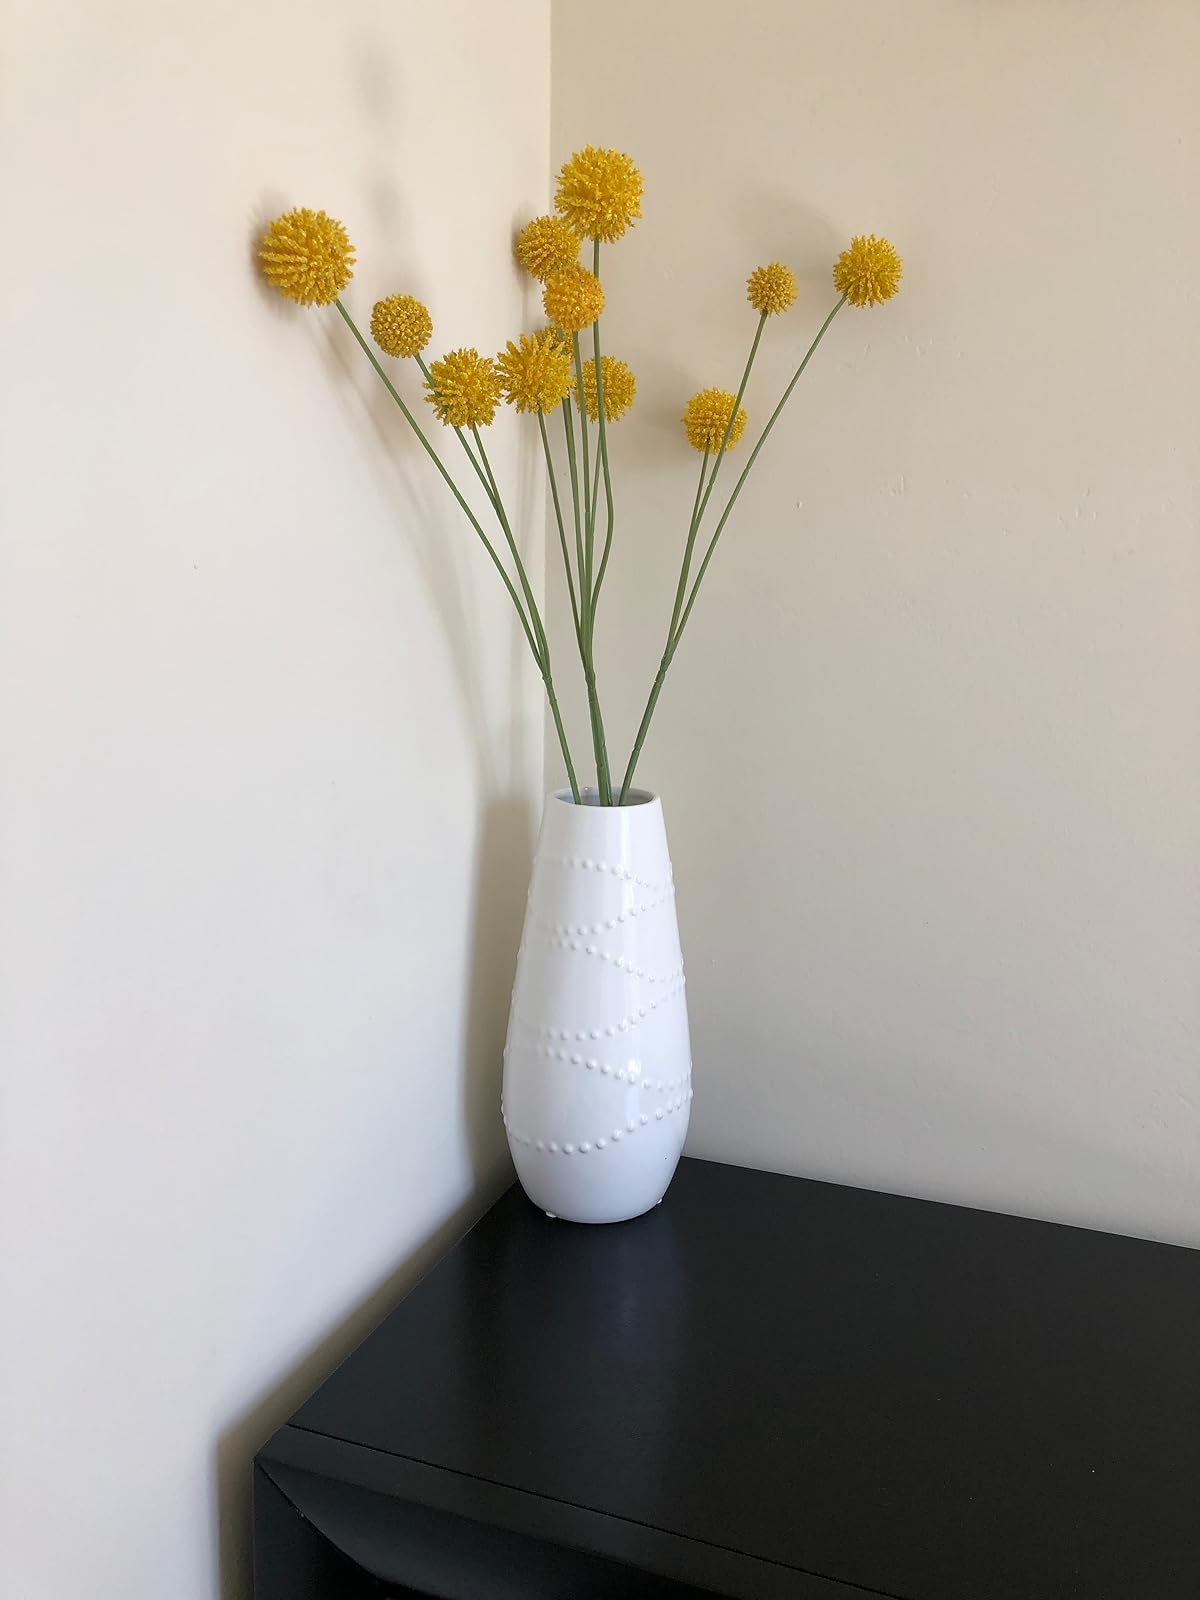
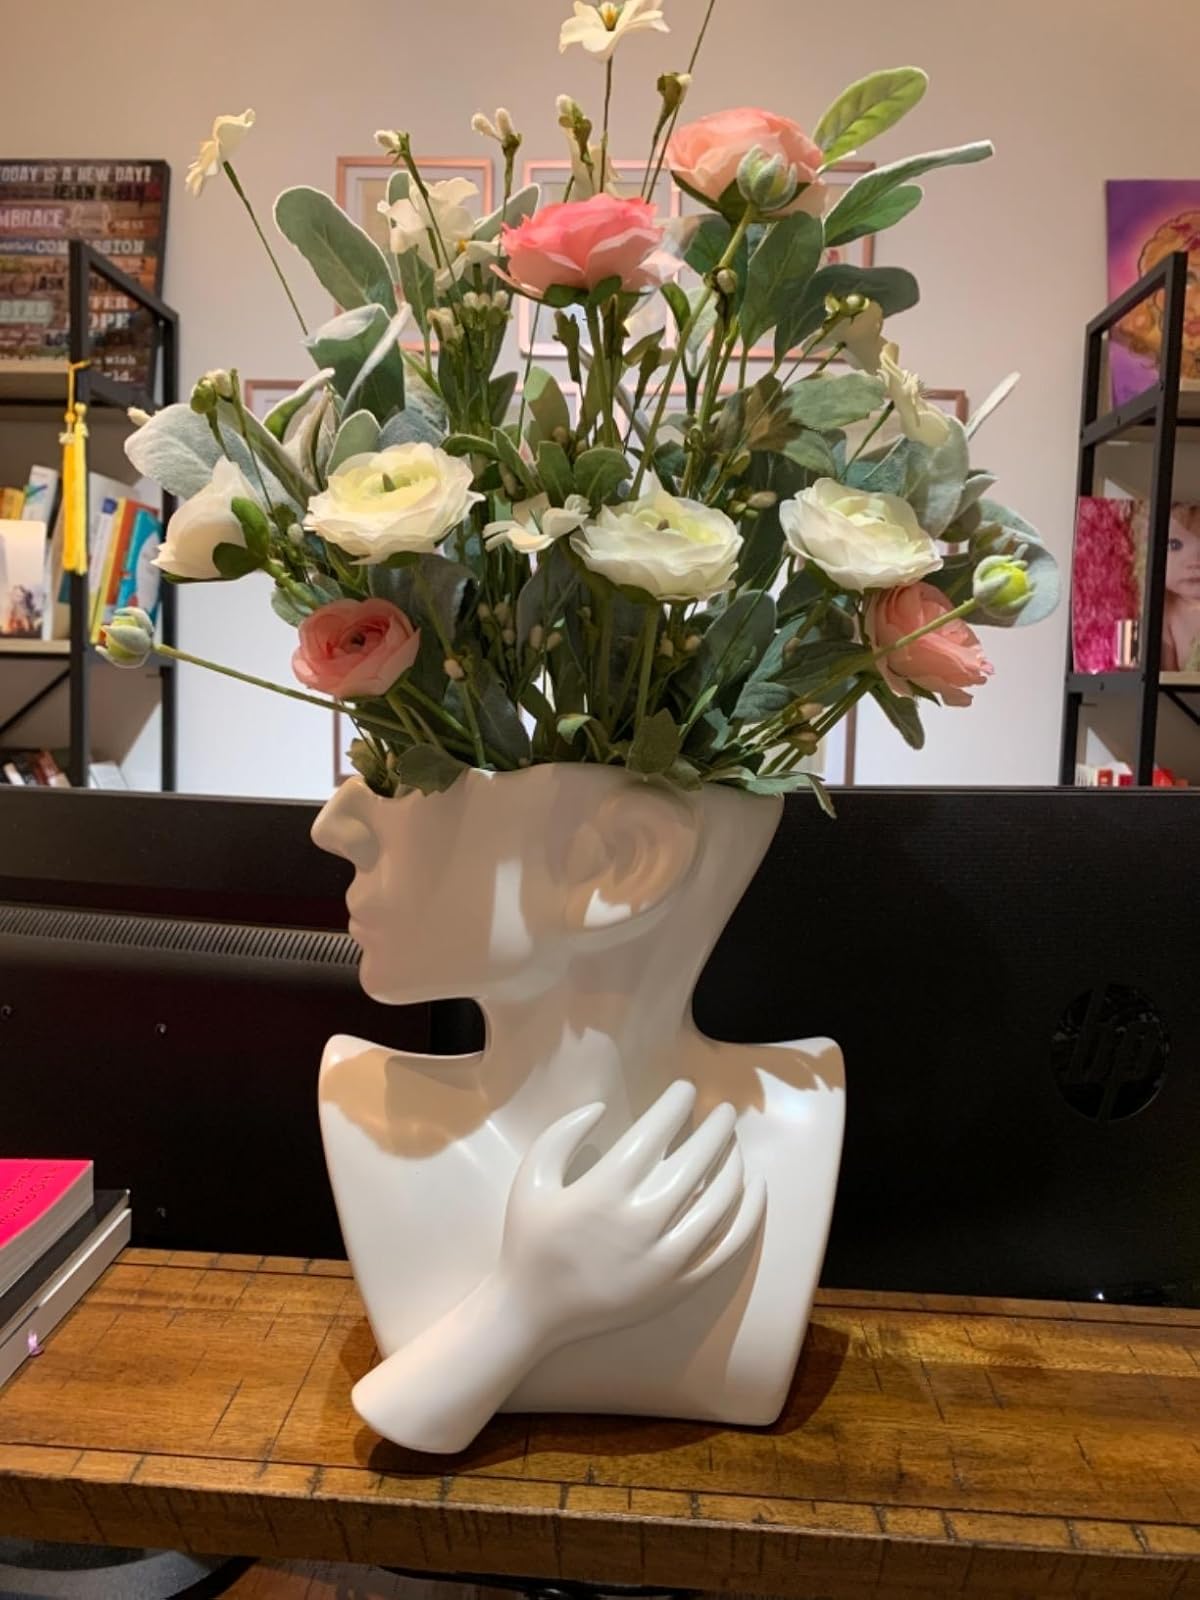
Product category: vase
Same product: no